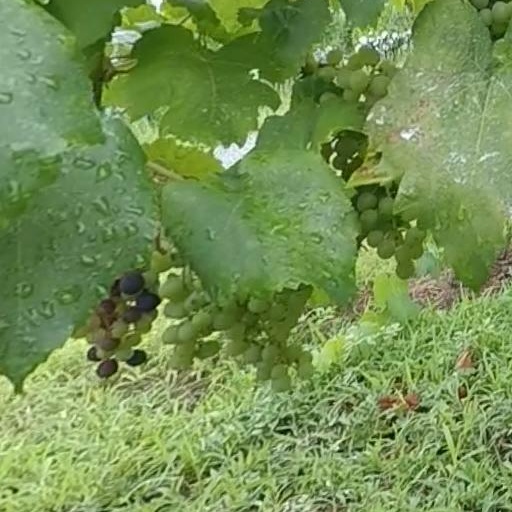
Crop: grape